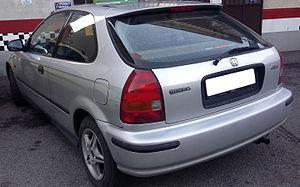
La Honda Civic est un modèle du constructeur automobile japonais Honda. La première Civic apparaît en 1972. Le terme Civic exprime alors l'ambition de Honda de réduire ses émissions polluantes et de proposer une voiture propre.